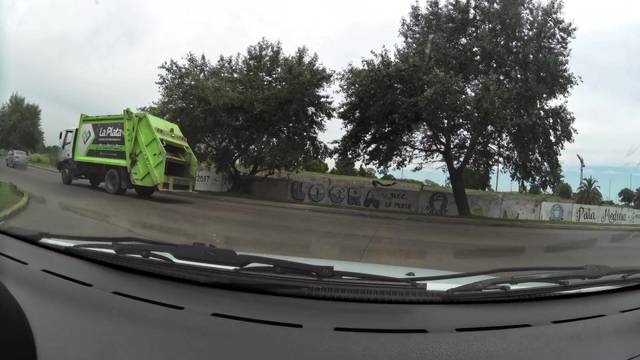
Region: Argentina
Coordinates: -34.94, -57.972